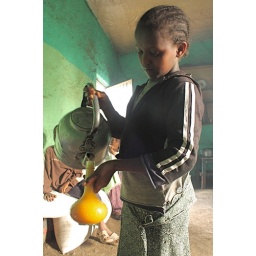
A young girl pouring a glass of Tej inside a bar in Lalibela.